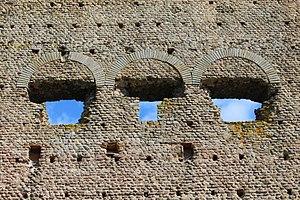
Temple de Janus, Autun.